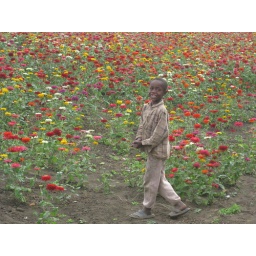
Young boy in field of flowers